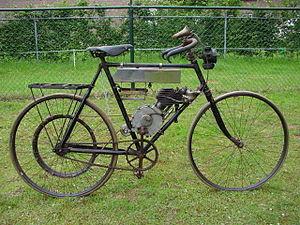
Motosacoche est un fabricant suisse de motocyclettes et génératrice 12 V / 24 V fondé en 1899 par Henri et Armand Dufaux, à Genève.